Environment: lab
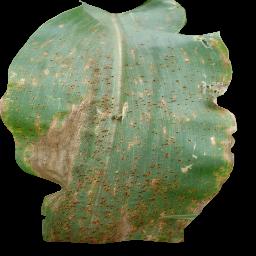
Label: common_rust